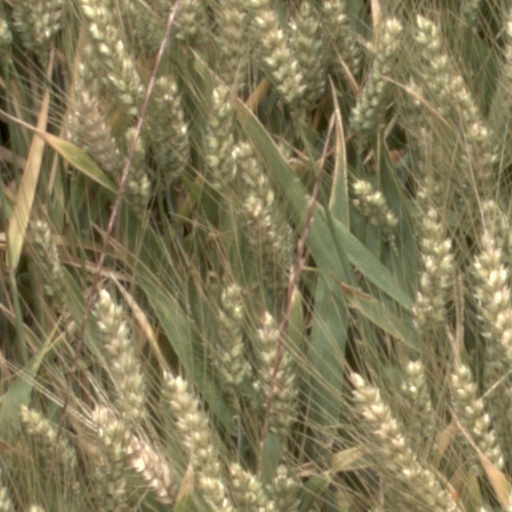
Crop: wheat